Sundown in Santa Fe

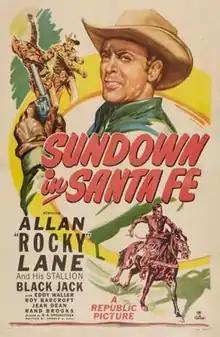
Theatrical release poster

Sundown in Santa Fe is a 1948 American Western film directed by R. G. Springsteen, written by Norman S. Hall, and starring Allan Lane, Eddy Waller, Roy Barcroft, Trevor Bardette, Jean Dean and Russell Simpson. It was released on November 5, 1948 by Republic Pictures.